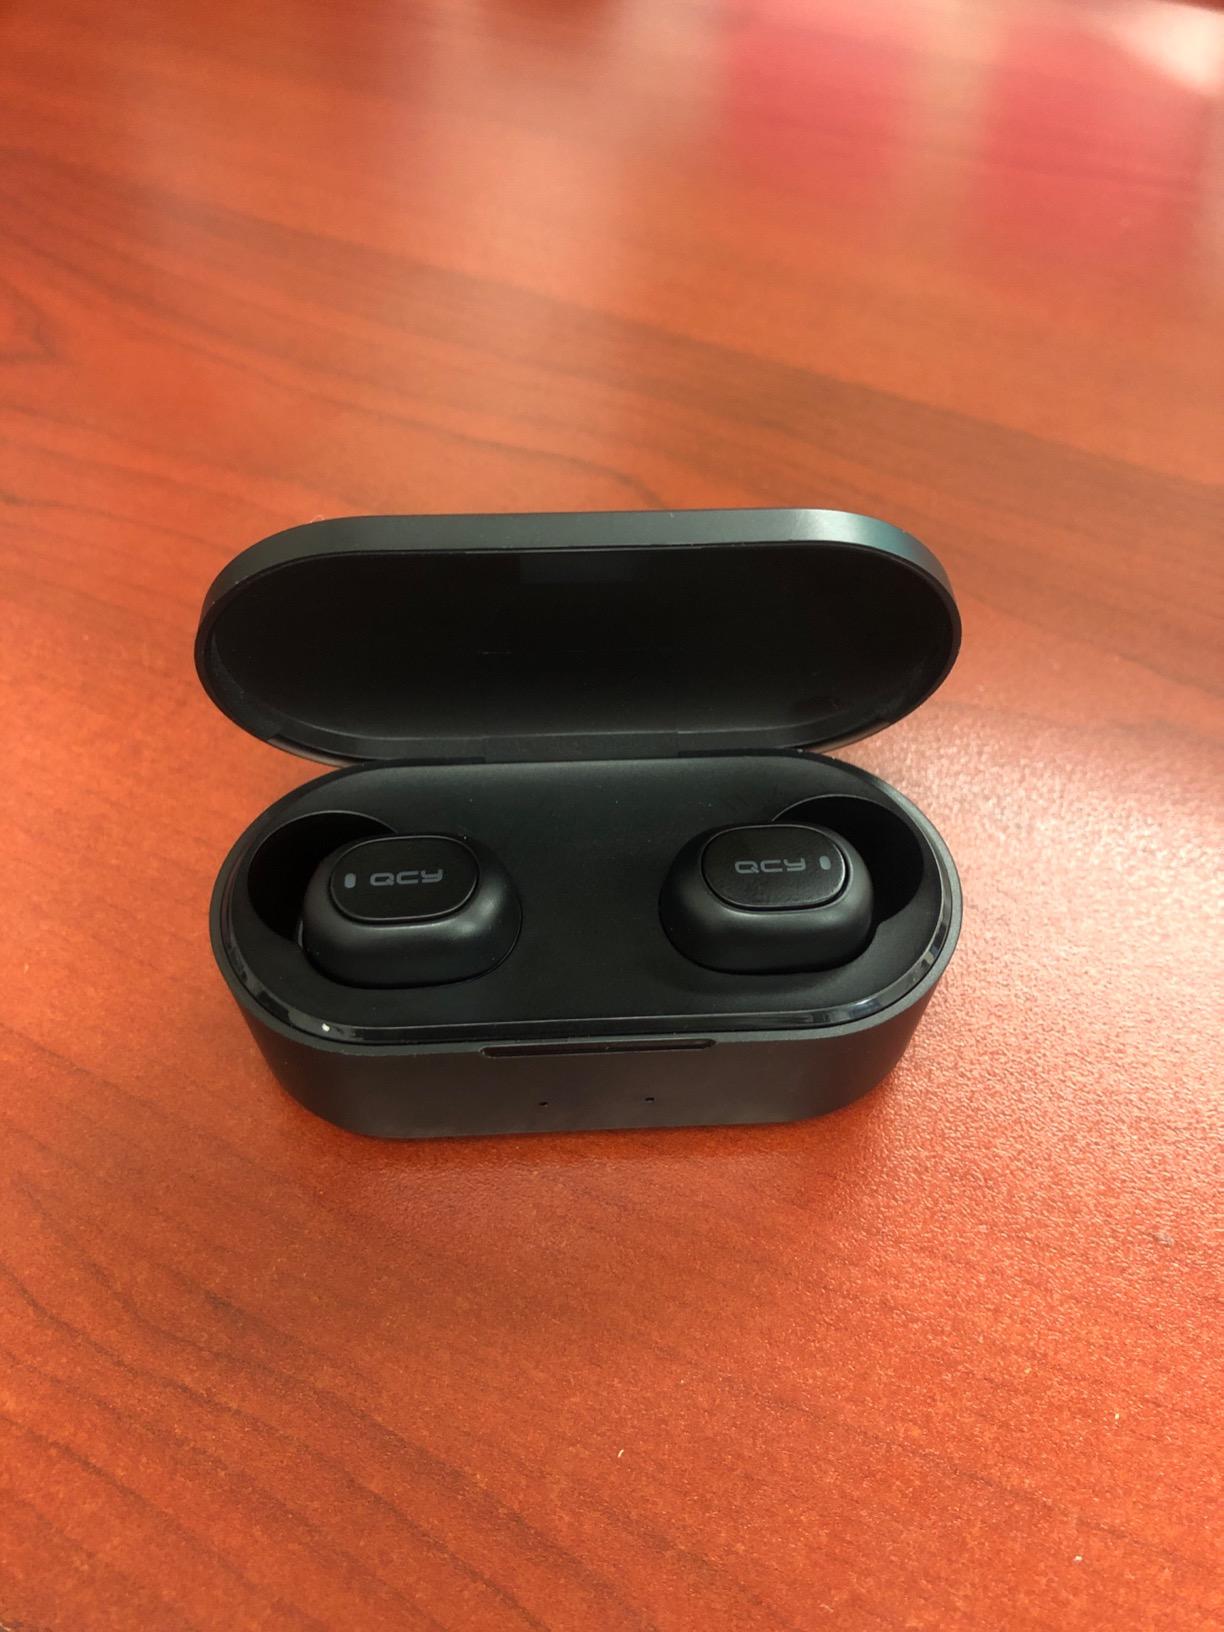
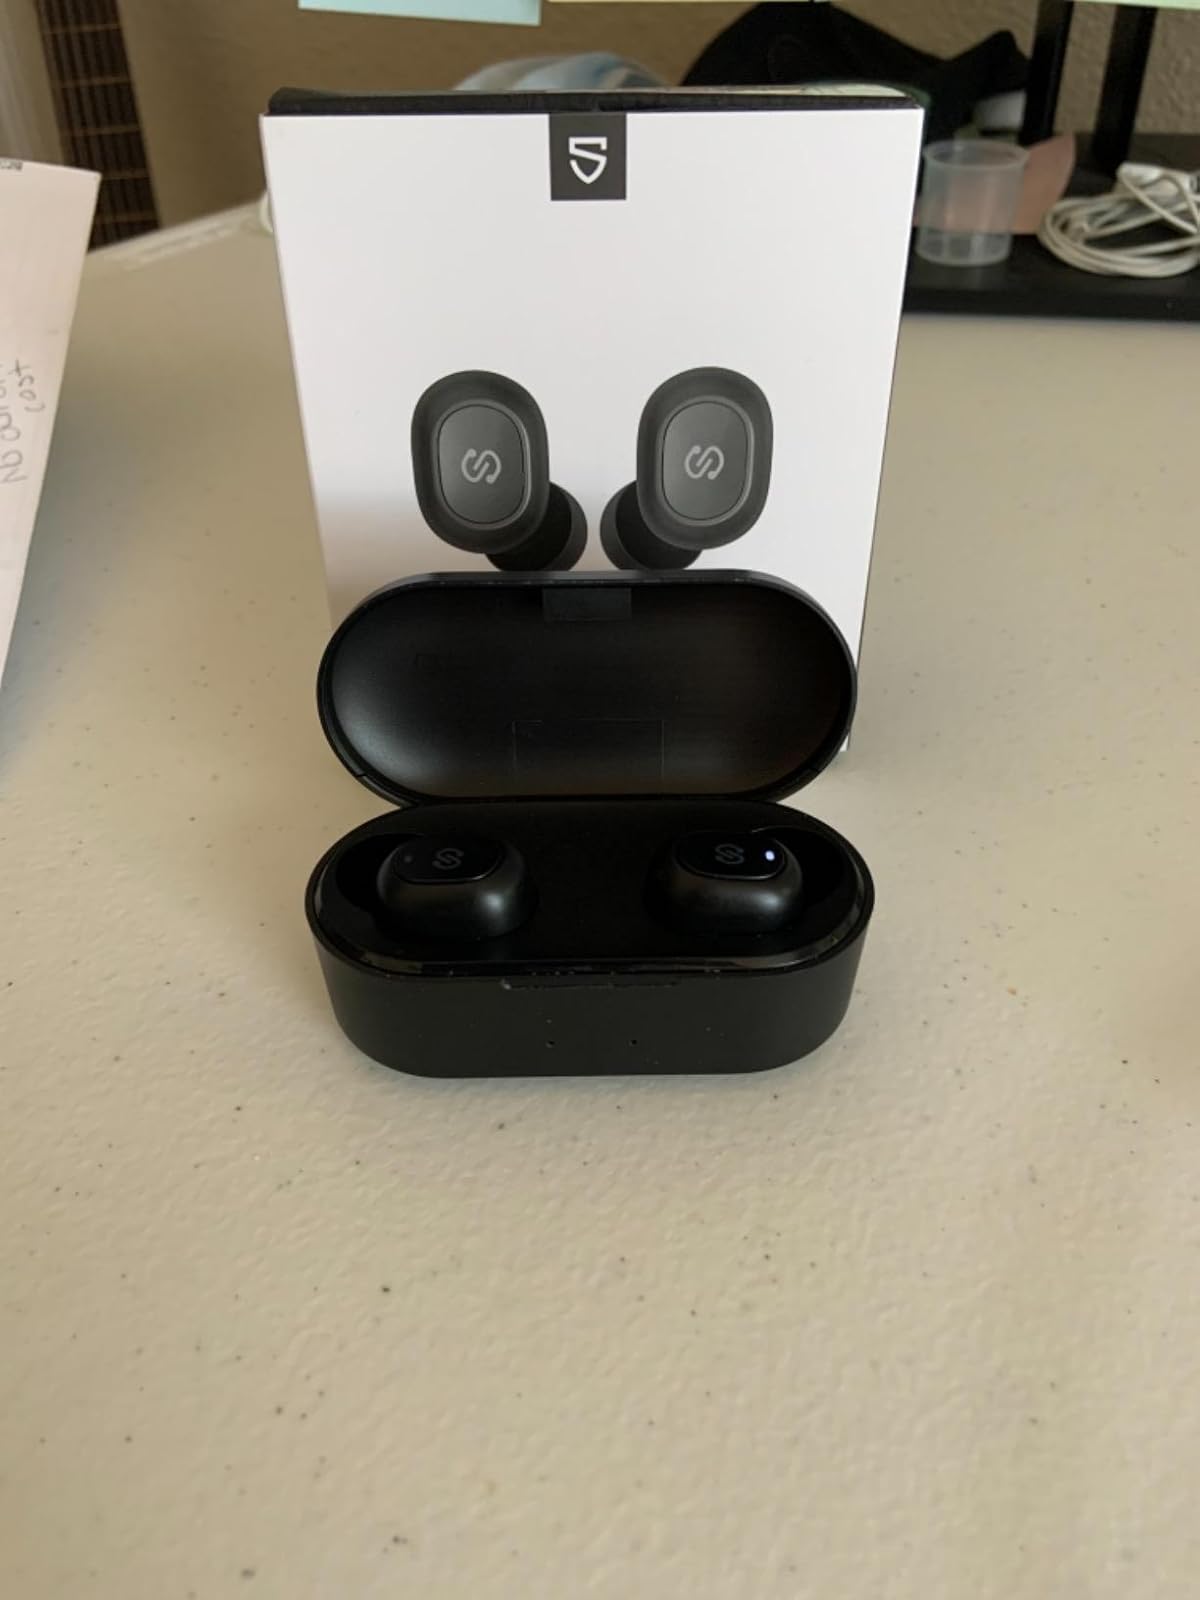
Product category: earbuds
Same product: no